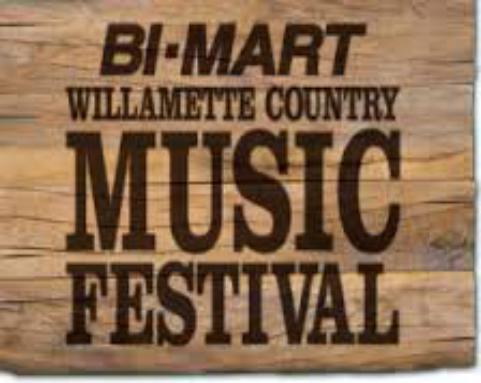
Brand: Bi-Mart
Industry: Transportation